United States District Court for the Southern District of Texas

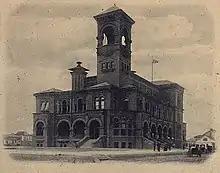
Federal Courthouse in Galveston that housed the court & its predecessor, from 1891–1917

Since its foundation, the Southern District of Texas has been served by forty-one District Judges and six Clerks of Court. The first federal judge in Texas was John C. Watrous, who was appointed on May 26, 1846, and had previously served as Attorney General of the Republic of Texas. He was assigned to hold court in Galveston, at the time, the largest city in the state. As seat of the Texas Judicial District, the Galveston court had jurisdiction over the whole state. On February 21, 1857, the state was divided into two districts, Eastern and Western, with Judge Watrous continuing in the Eastern district. Judge Watrous and Judge Thomas H. DuVal, of the Western District of Texas, left the state on the secession of Texas from the Union, the only two United States Judges not to resign their posts in states that seceded. When Texas was restored to the Union, Watrous and DuVal resumed their duties and served until 1870. Judge Amos Morrill served in the Eastern District of Texas from 1872 to 1884. He was succeeded by Chauncy B. Sabin (1884 to 1890) and David E. Bryant (1890 to 1902). In 1902, when the Southern District was created by Act of Congress, Judge Bryant continued to serve in the Eastern District of Texas.